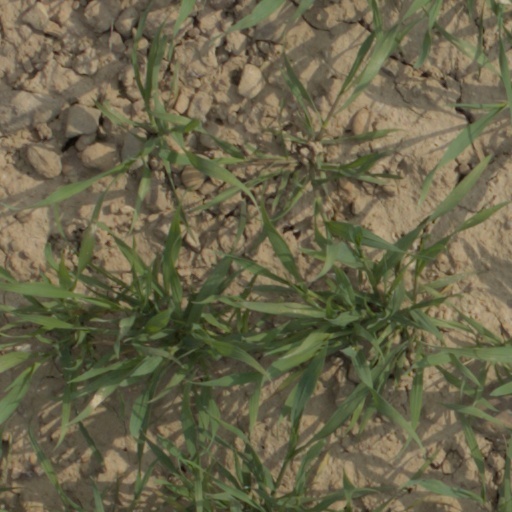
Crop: wheat